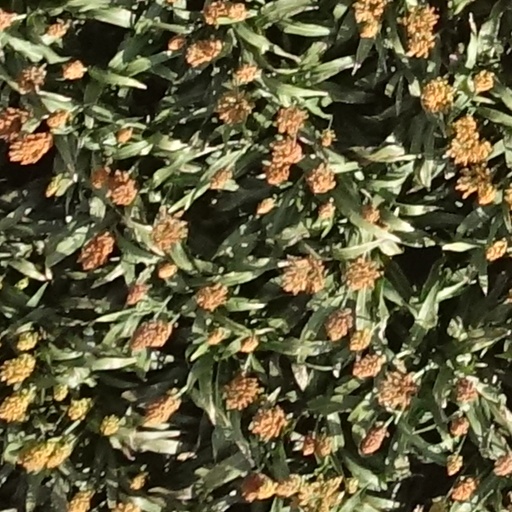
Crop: sorghum